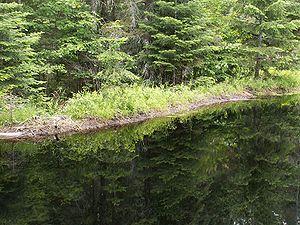
Un barrage de castors est un barrage naturel, construit en travers d'un petit cours d'eau par des castors. Il lui permet de conserver de l'eau en été et de protéger son gîte contre les prédateurs, et aussi de garantir un accès facile aux provisions de branches stockées sous l'eau comme réserve hivernale de nourriture.